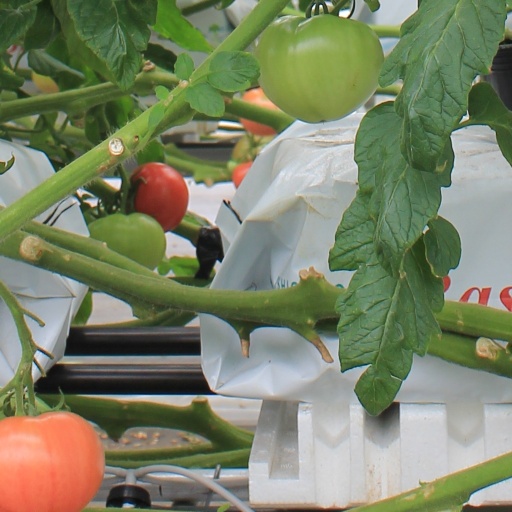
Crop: tomato